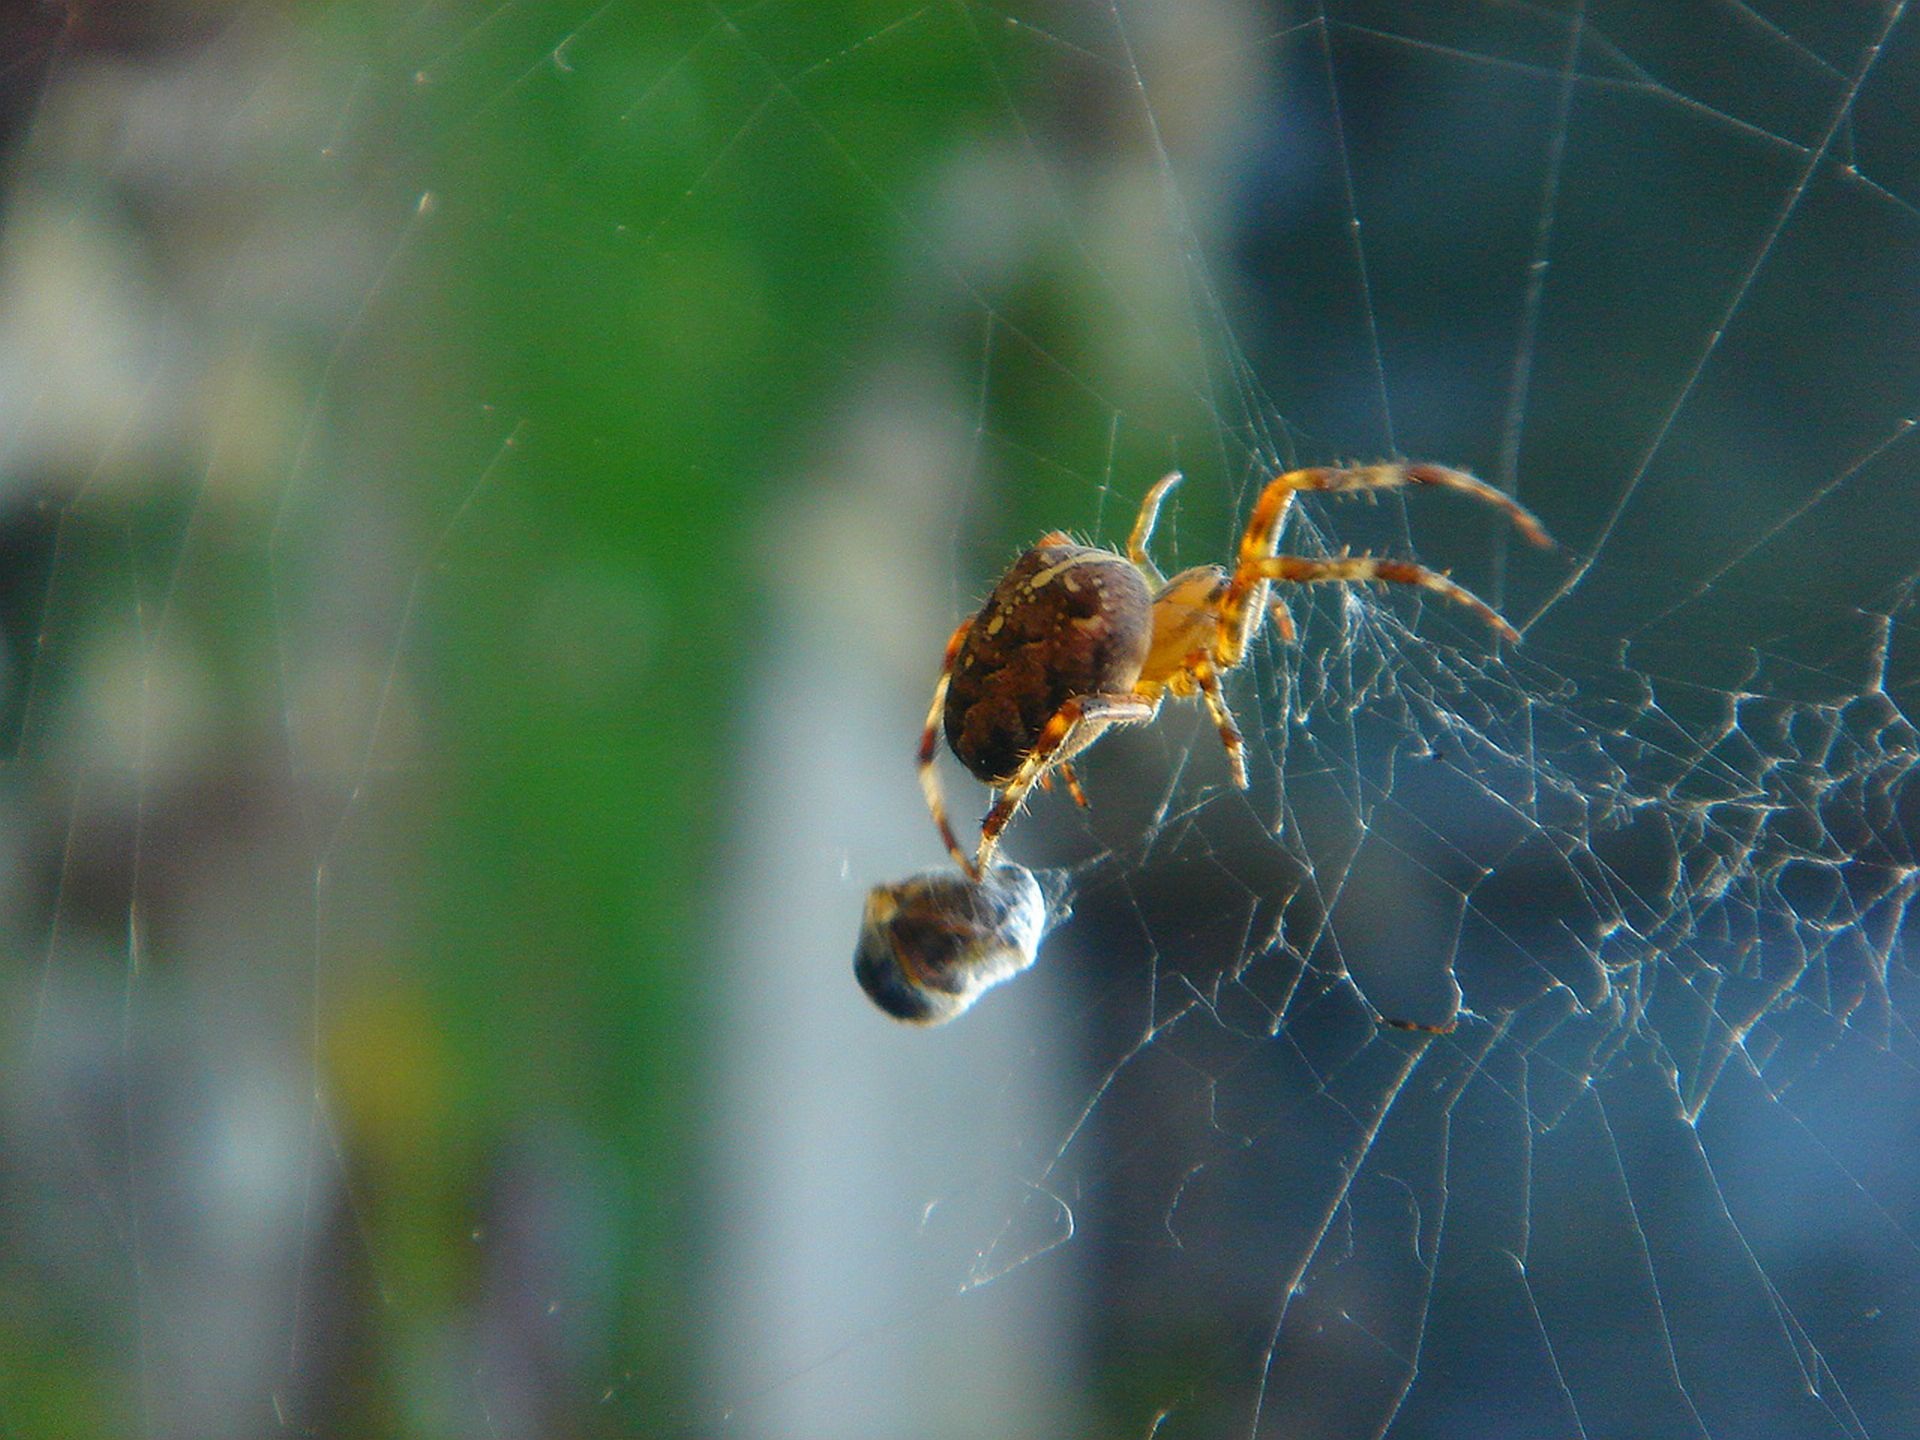
nature, web, food, insect, fauna, material, invertebrate, spider web, close up, spider, arachnid, detail, macro photography, arthropod, european garden spider, araneus, orb weaver spider